Nagoya Tōshō-gū

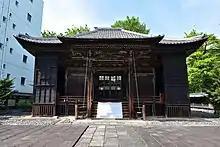
Main hall of Nagoya Tōshō-gū

is a Shinto shrine located in central Nagoya, Aichi Prefecture, Japan.